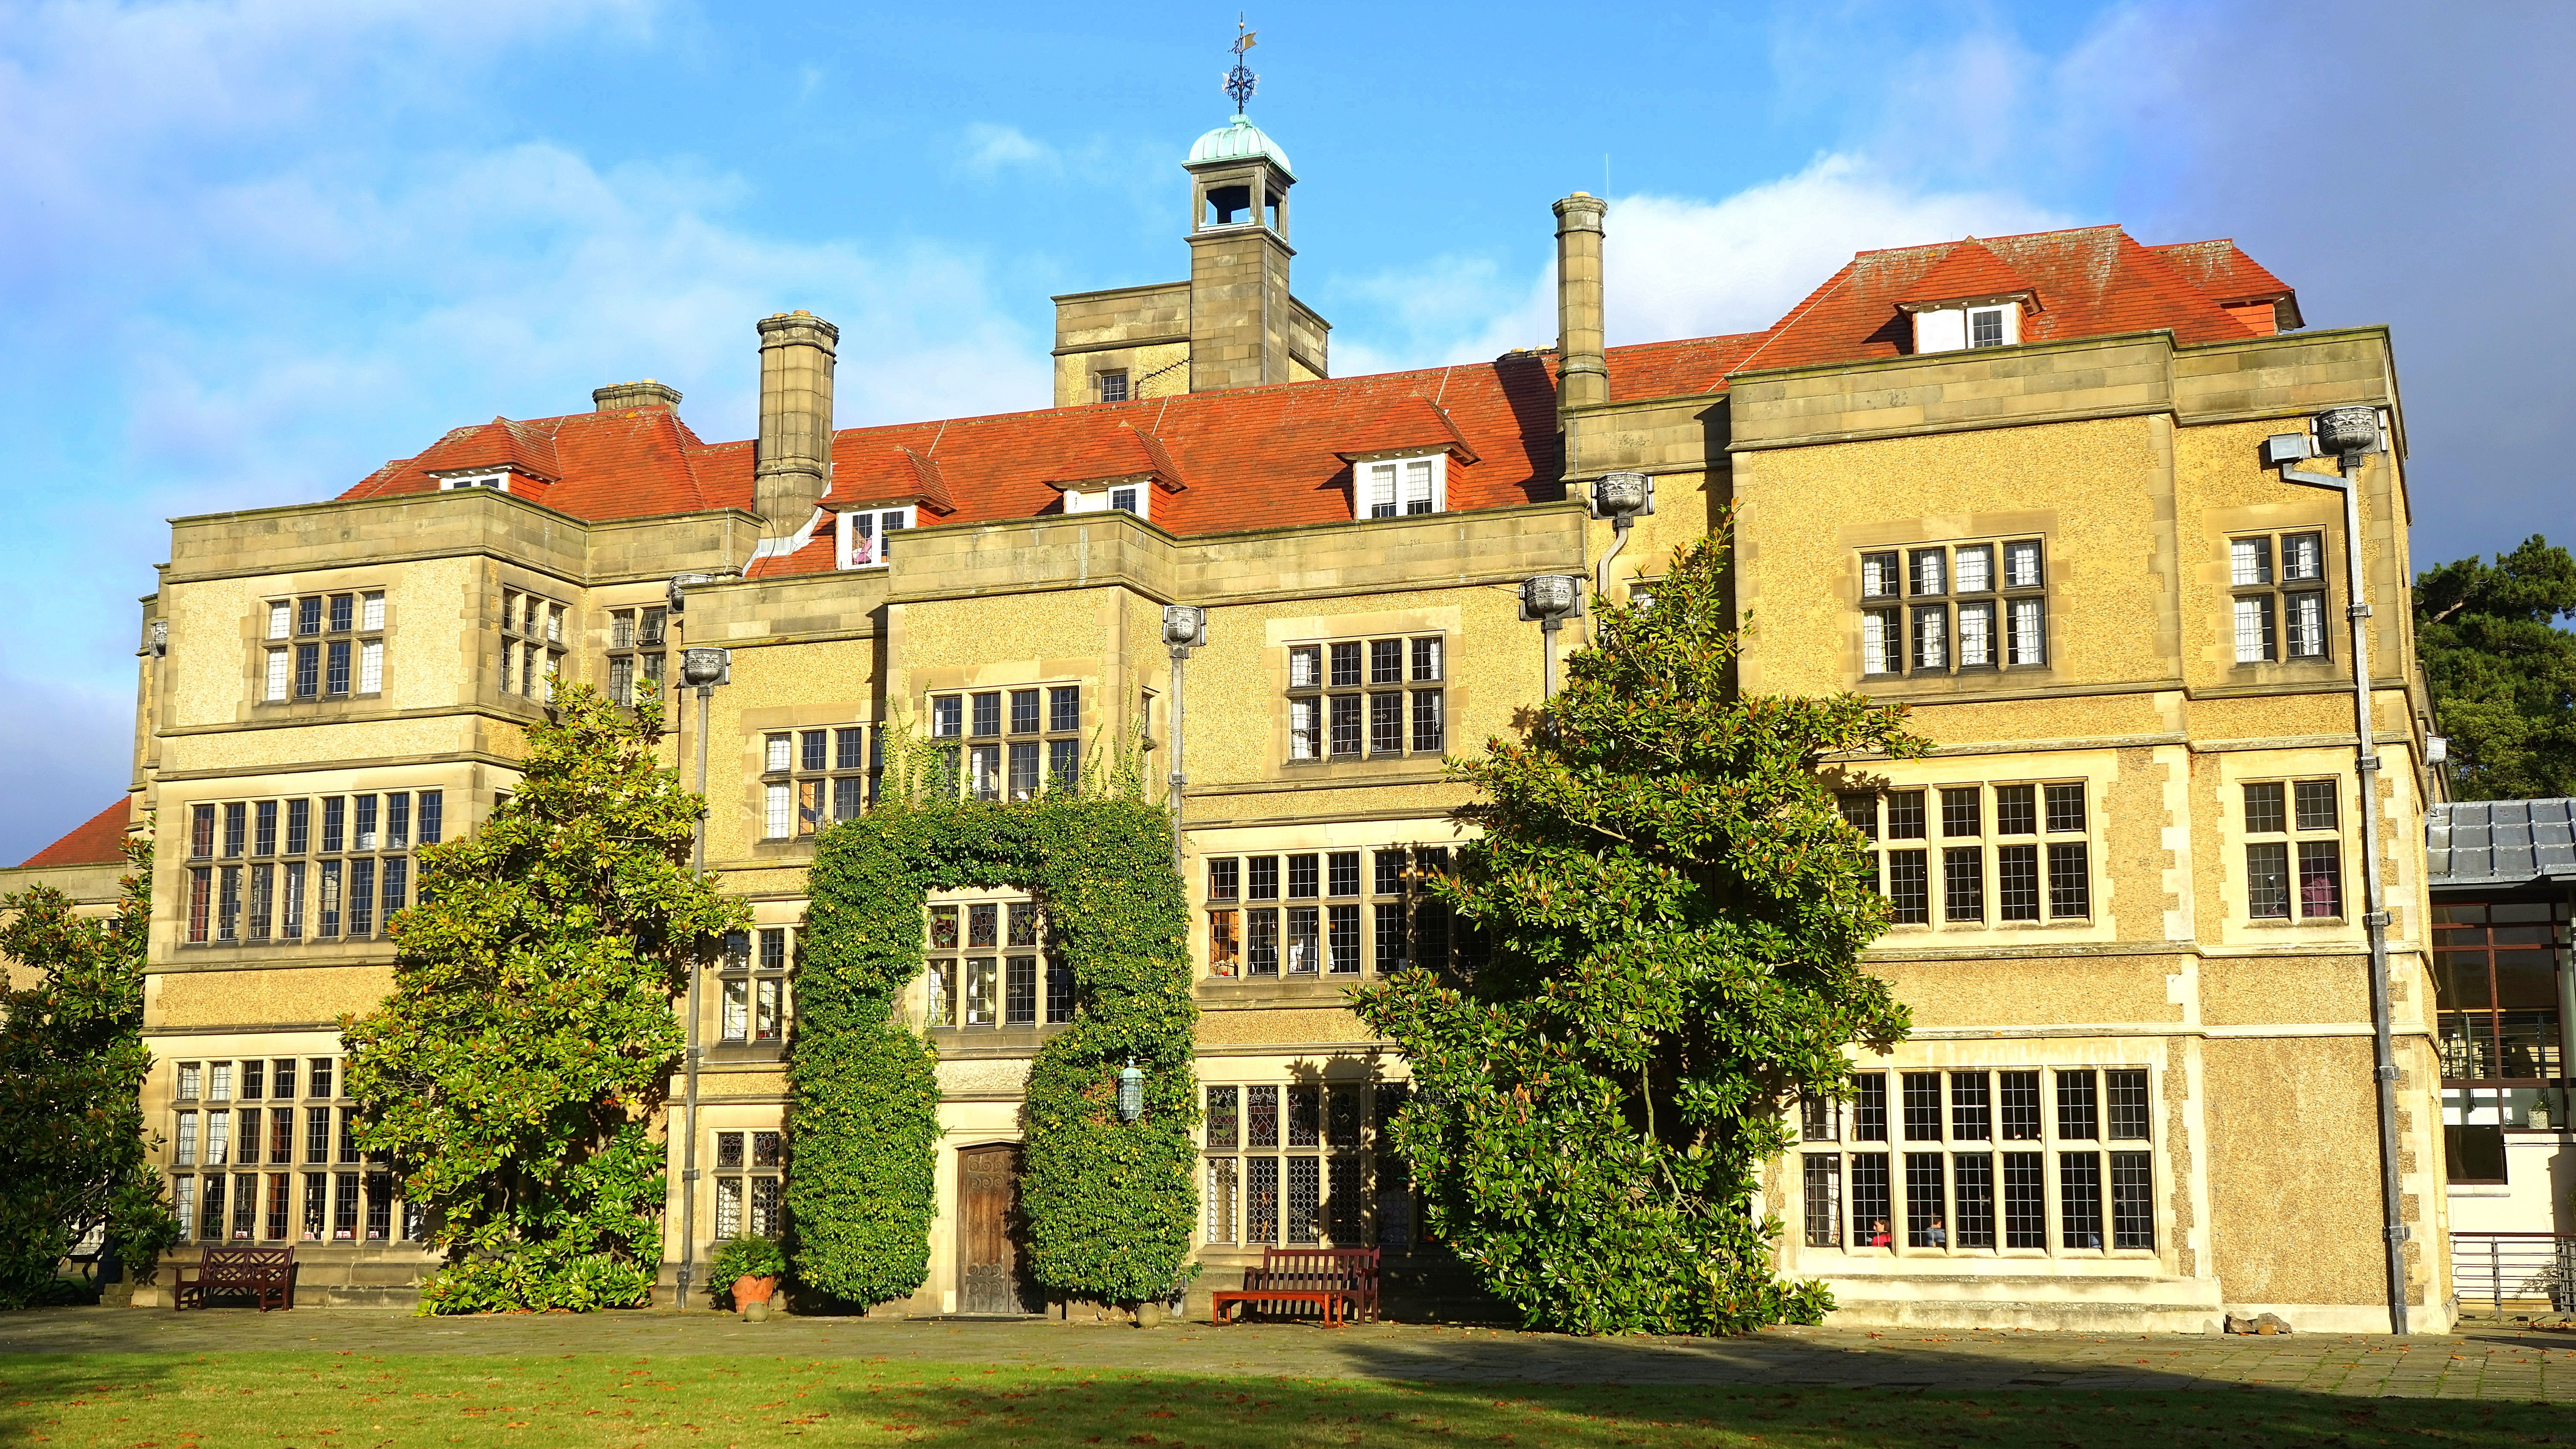
architecture, vintage, manor, countryside, mansion, house, window, town, roof, building, chateau, palace, old, home, stone, country, europe, park, romantic, landmark, facade, residence, property, exterior, historic, garden, brick, medieval, luxury, history, stately, historical, estate, traditional, neighbourhood, manor house, stately home, residential area